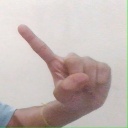
अक्षर: ए